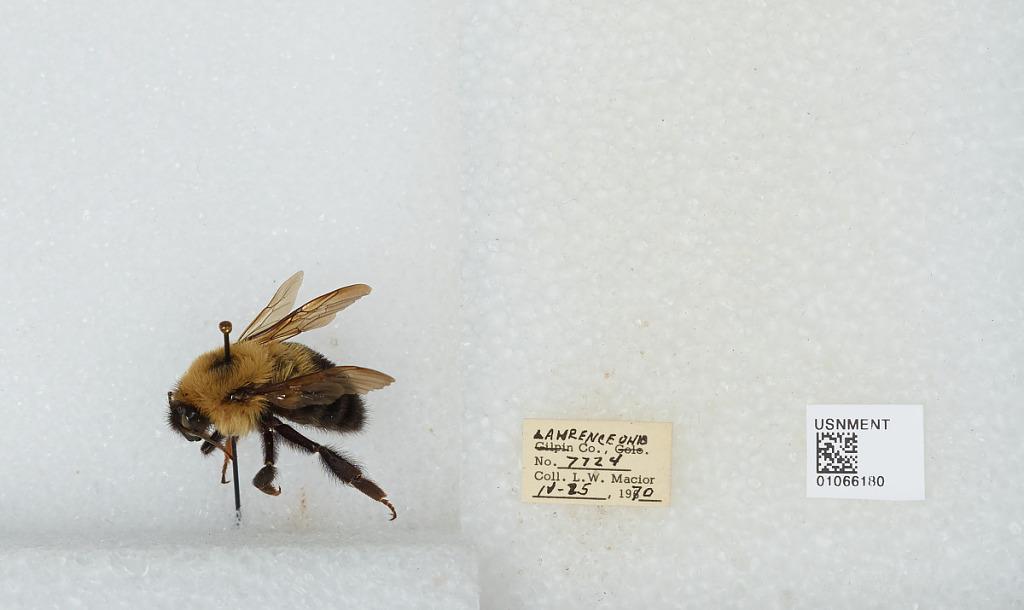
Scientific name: Bombus (Pyrobombus) bimaculatus Cresson
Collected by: L. Macior
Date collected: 1970-4-25
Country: United States
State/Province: Ohio
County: Lawrence
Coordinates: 38.59, -82.54